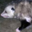
Label: possum